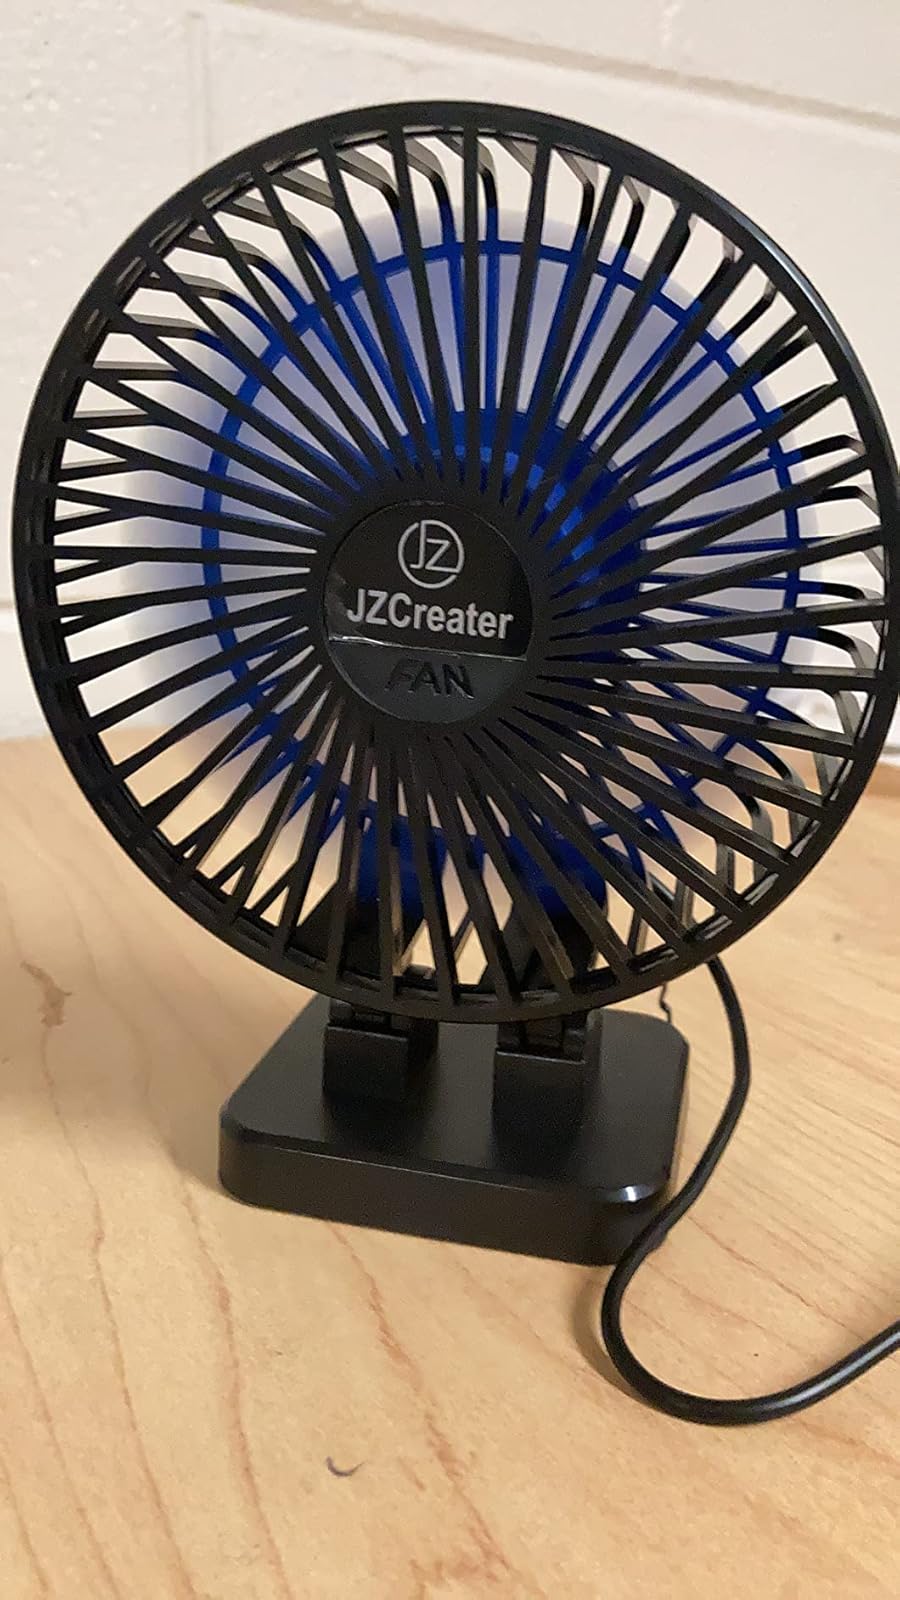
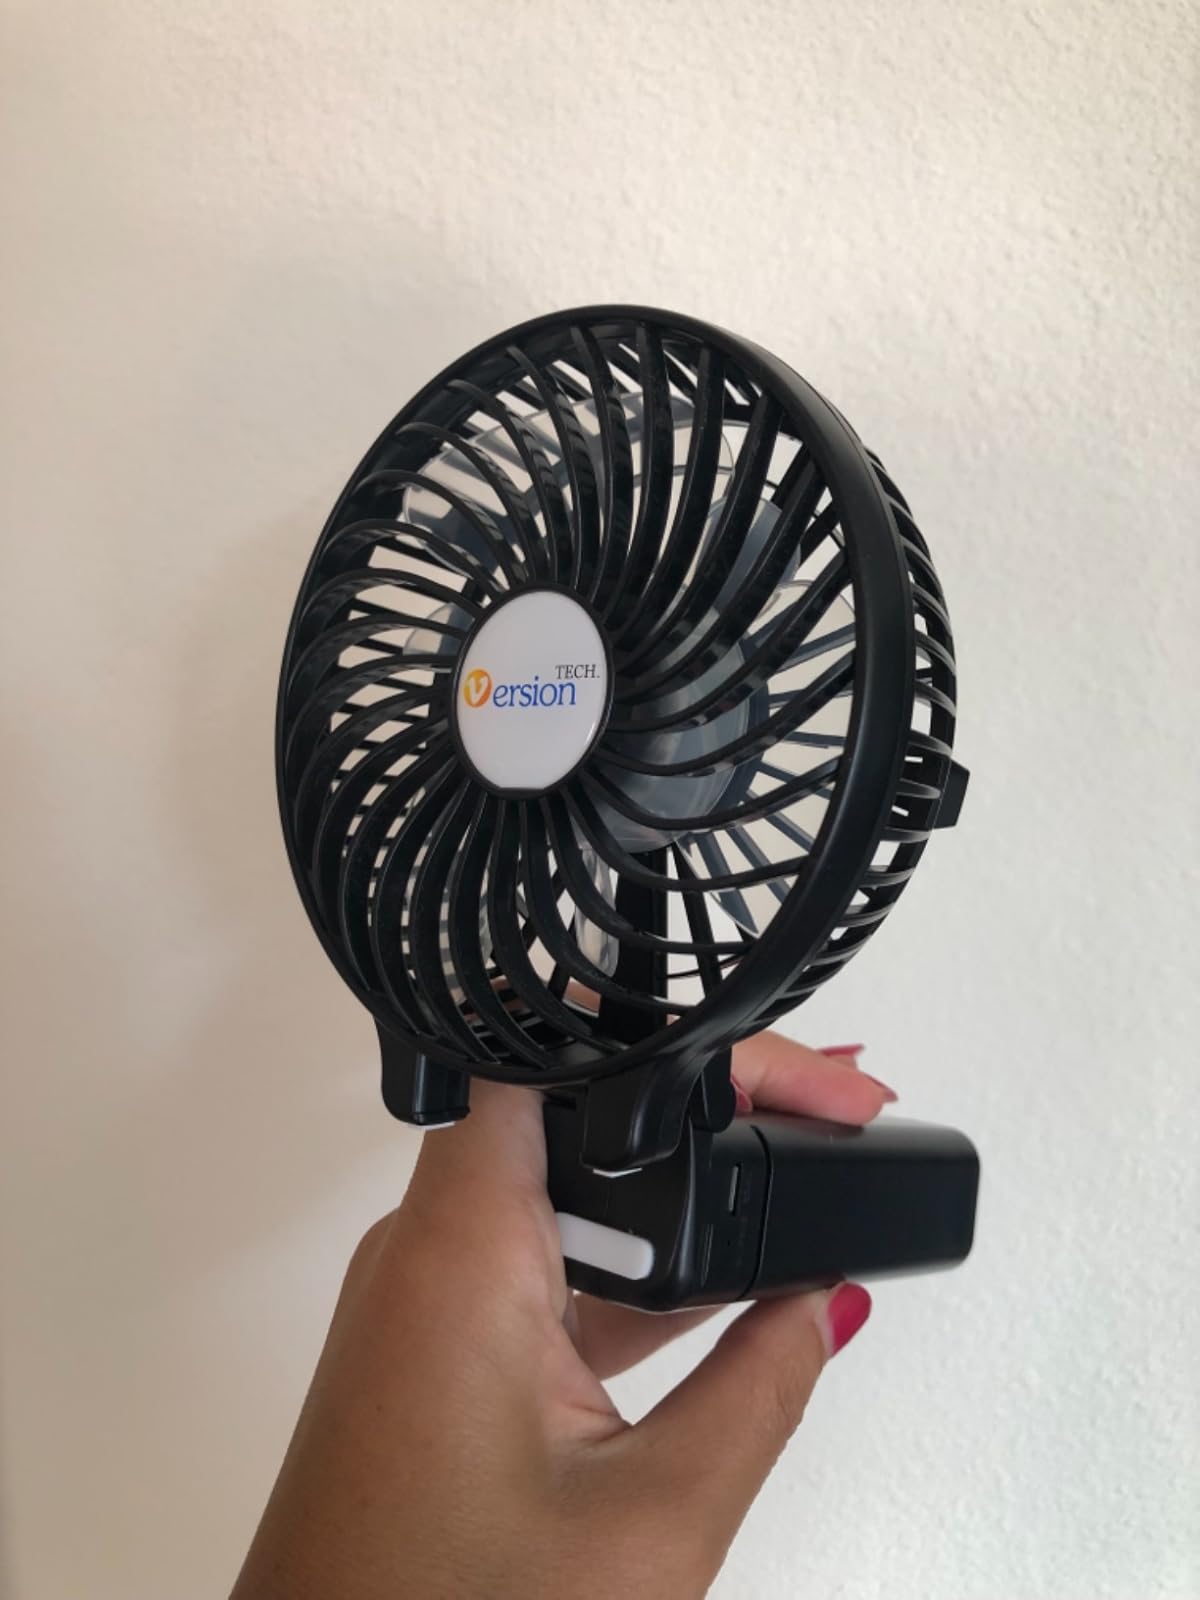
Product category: fan
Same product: no